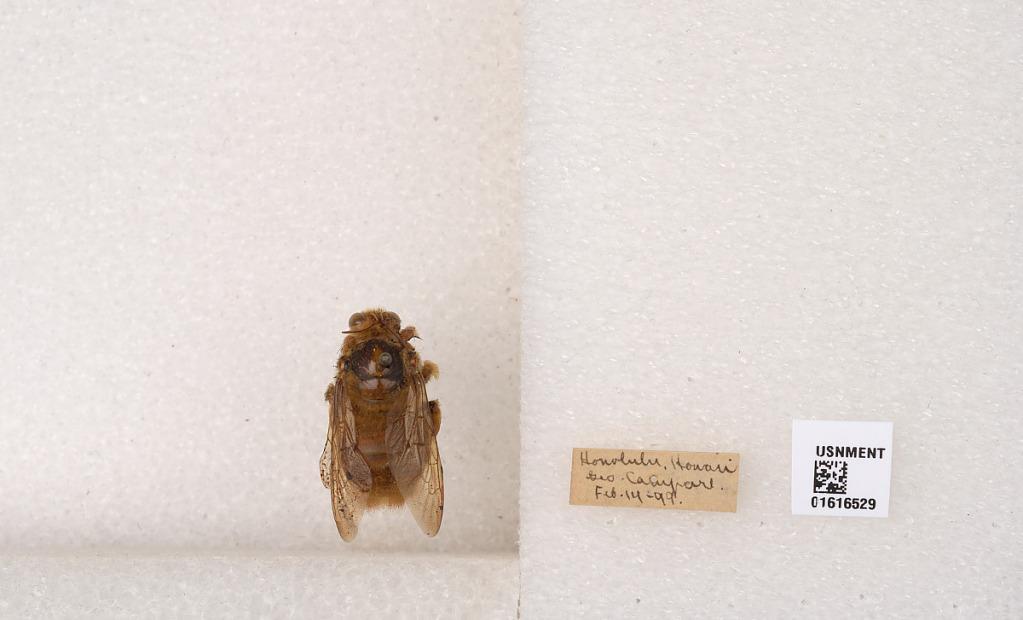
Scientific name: Xylocopa (Neoxylocopa) sonorina Smith
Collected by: G. Cauyare
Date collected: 1999-2-14
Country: United States
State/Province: Hawaii
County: Honolulu
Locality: Honolulu
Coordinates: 21.3069, -157.858